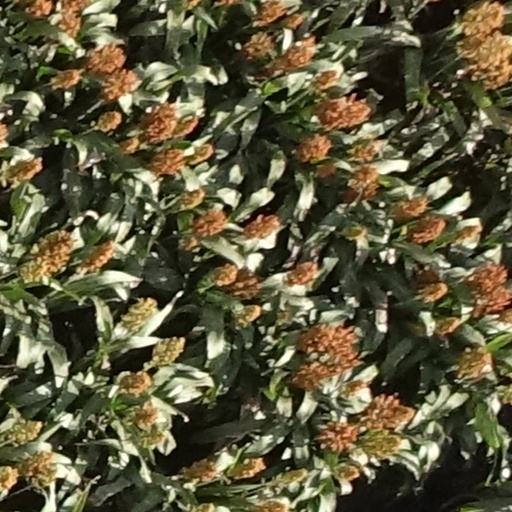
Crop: sorghum